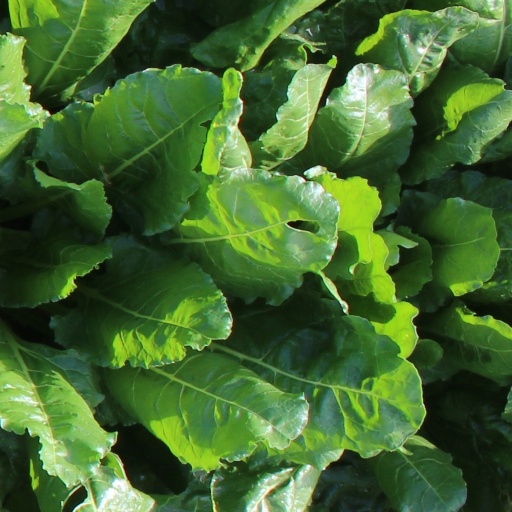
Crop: sugar beet